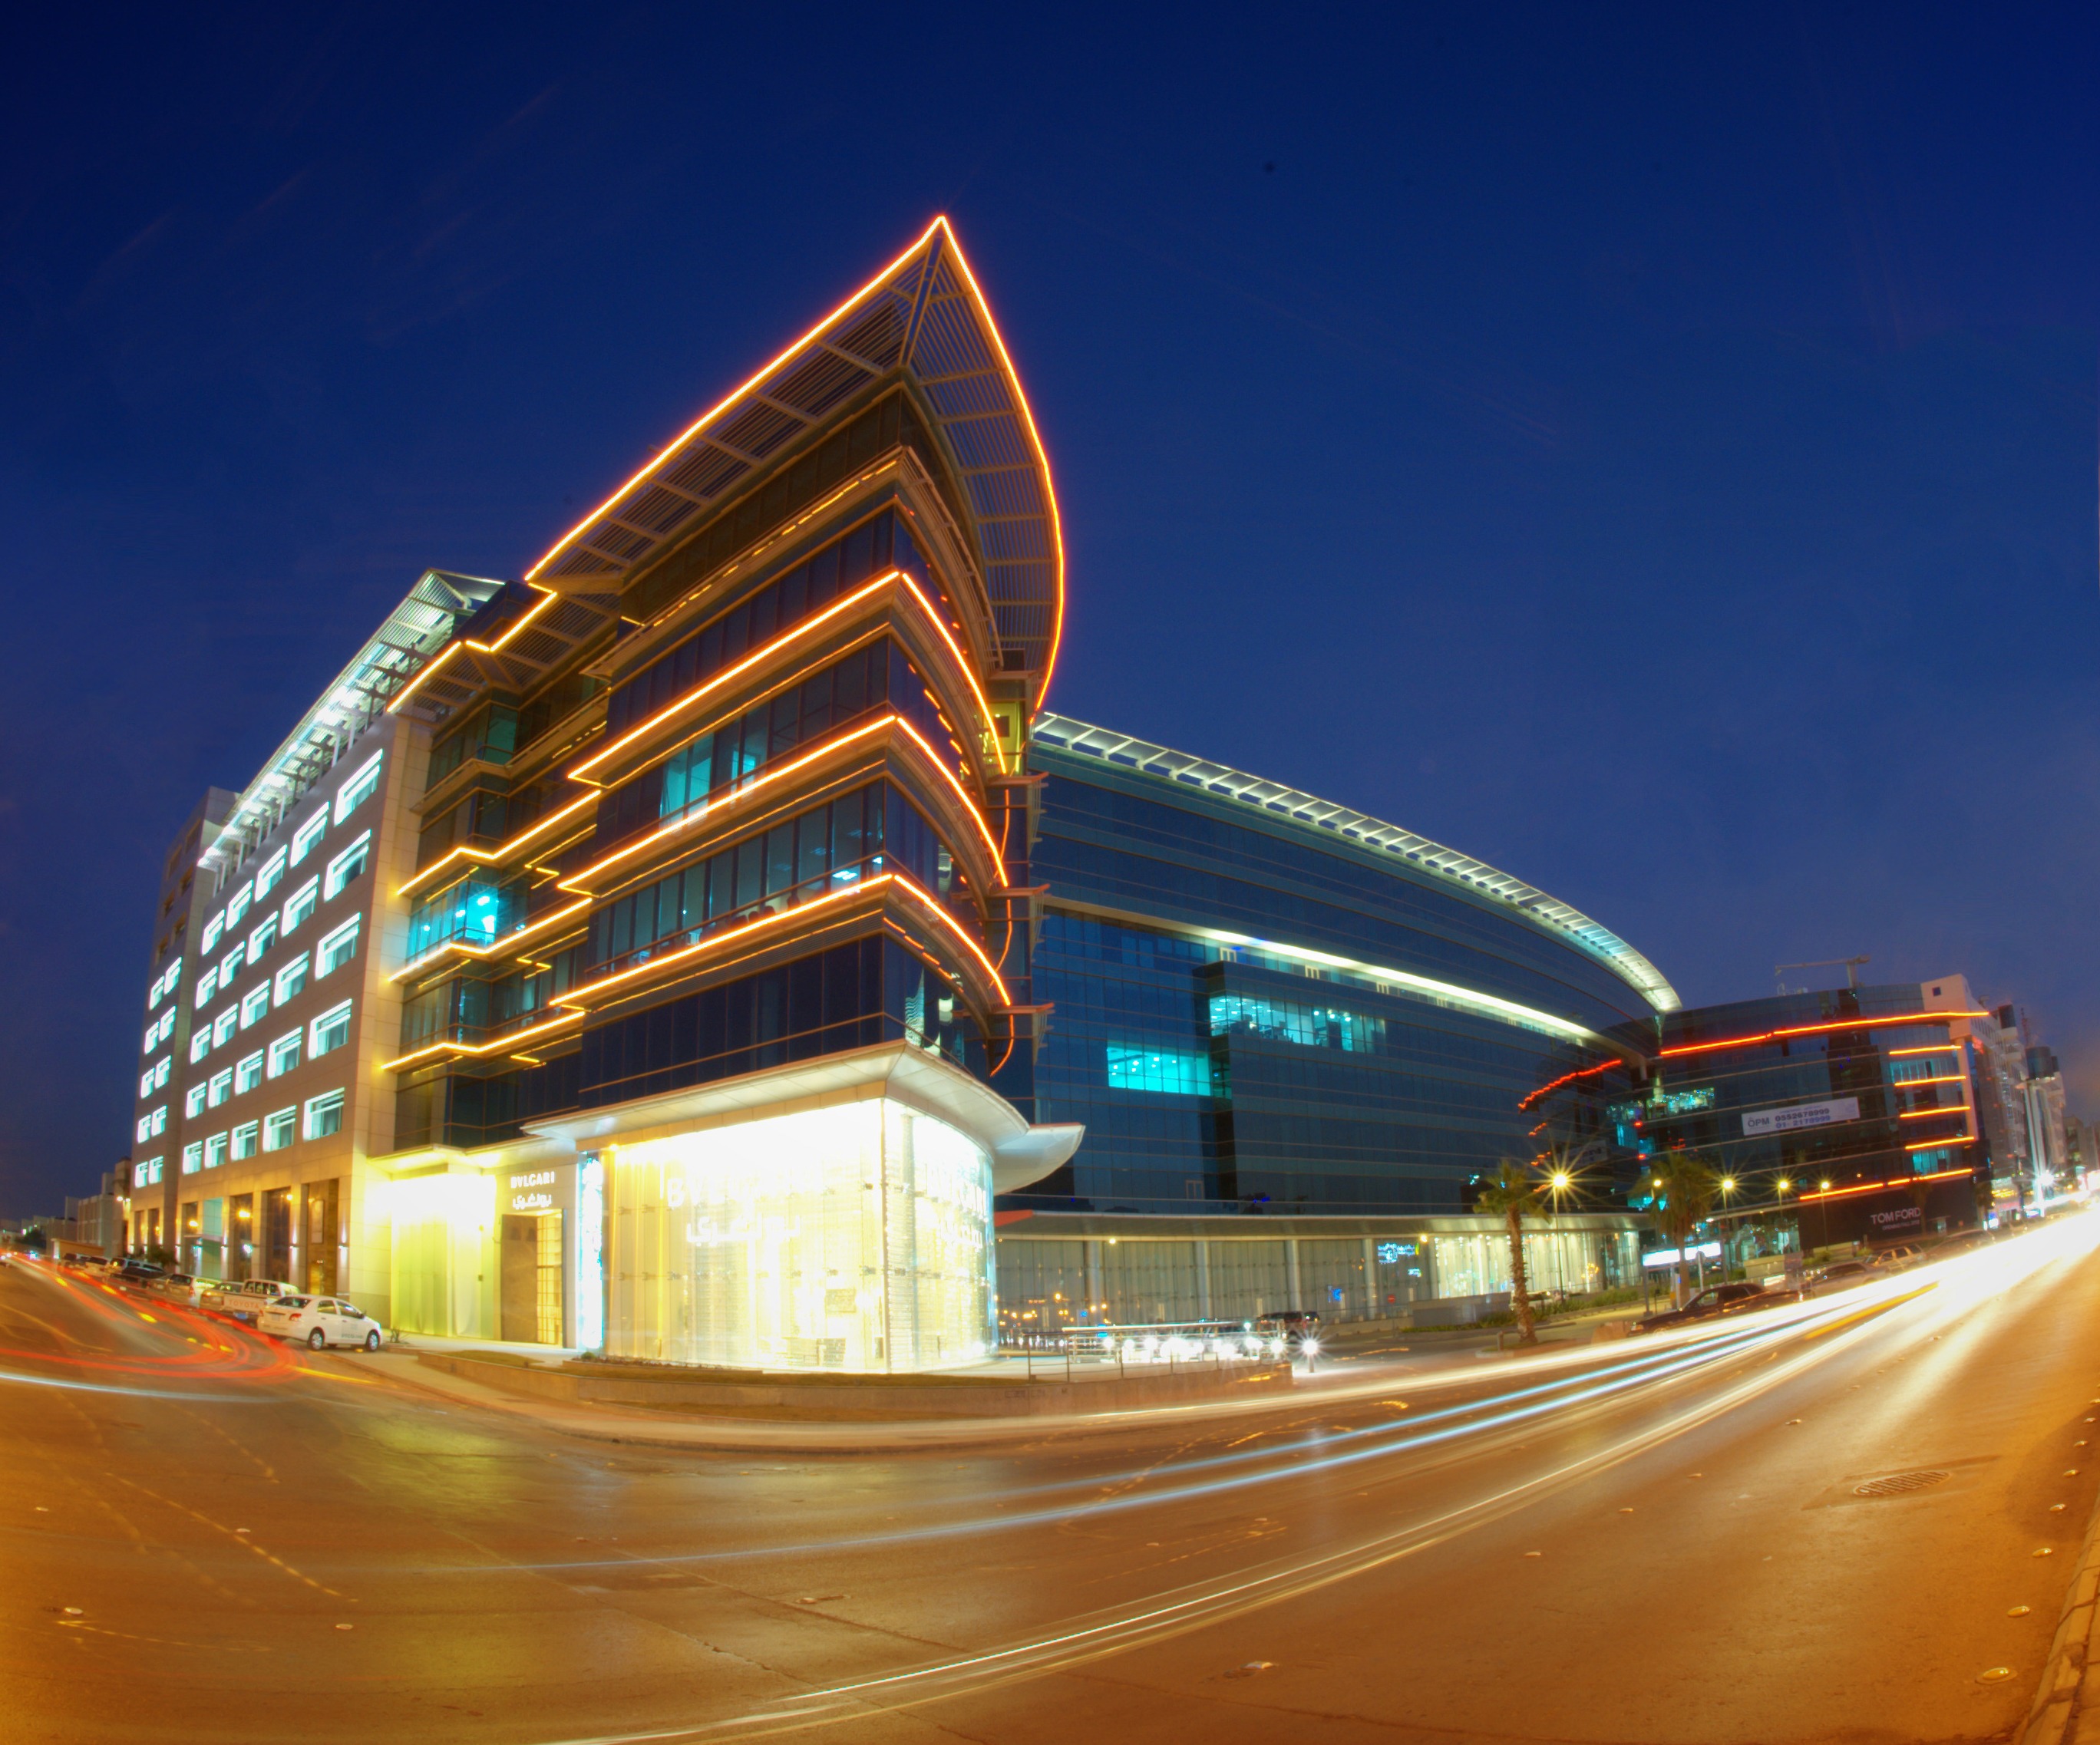
architecture, structure, night, glass, building, skyscraper, cityscape, downtown, evening, reflection, opera house, corporate, office, landmark, exterior, business, modern, stadium, futuristic, windows, commercial, contemporary, shiny, company, financial, corporation, firm, saudi arabia, metropolitan area